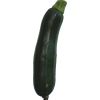
Label: Zucchini dark 1